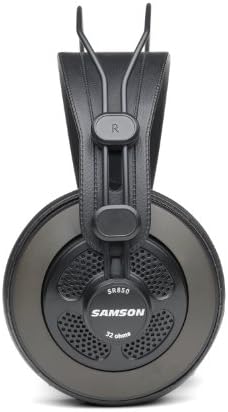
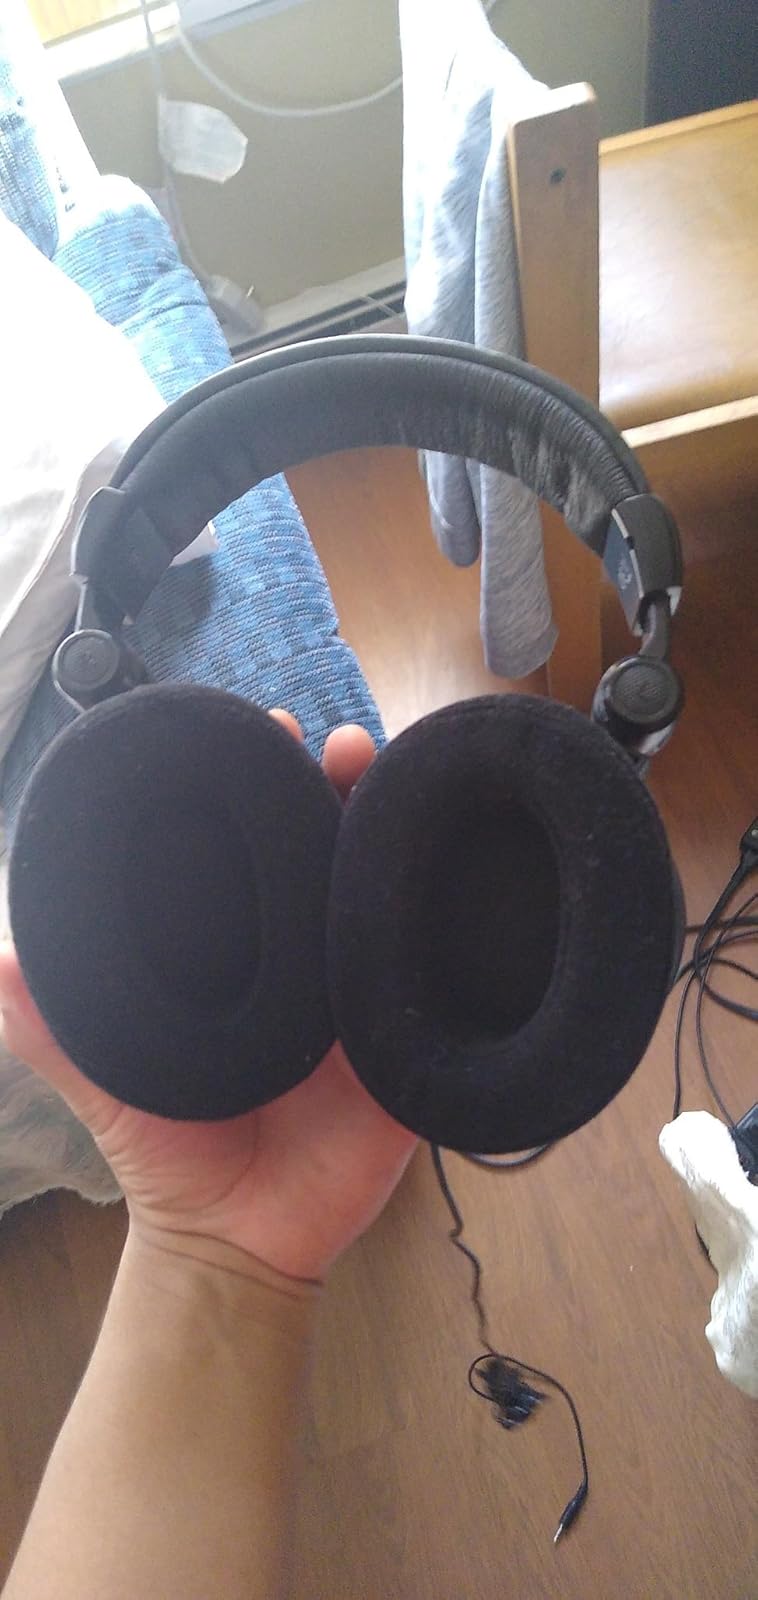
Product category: headphones
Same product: no